Rogers Place

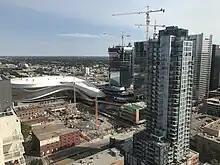
Ice District construction around Rogers Place in July 2017

The arena triggered a "hospitality explosion" downtown before ground was even broken, as businesses competed for properties around the arena site. In early 2014, there were far fewer options to lease or purchase as competition mounted, including Brad J. Lamb, who announced a $225 million pair of new condo towers.